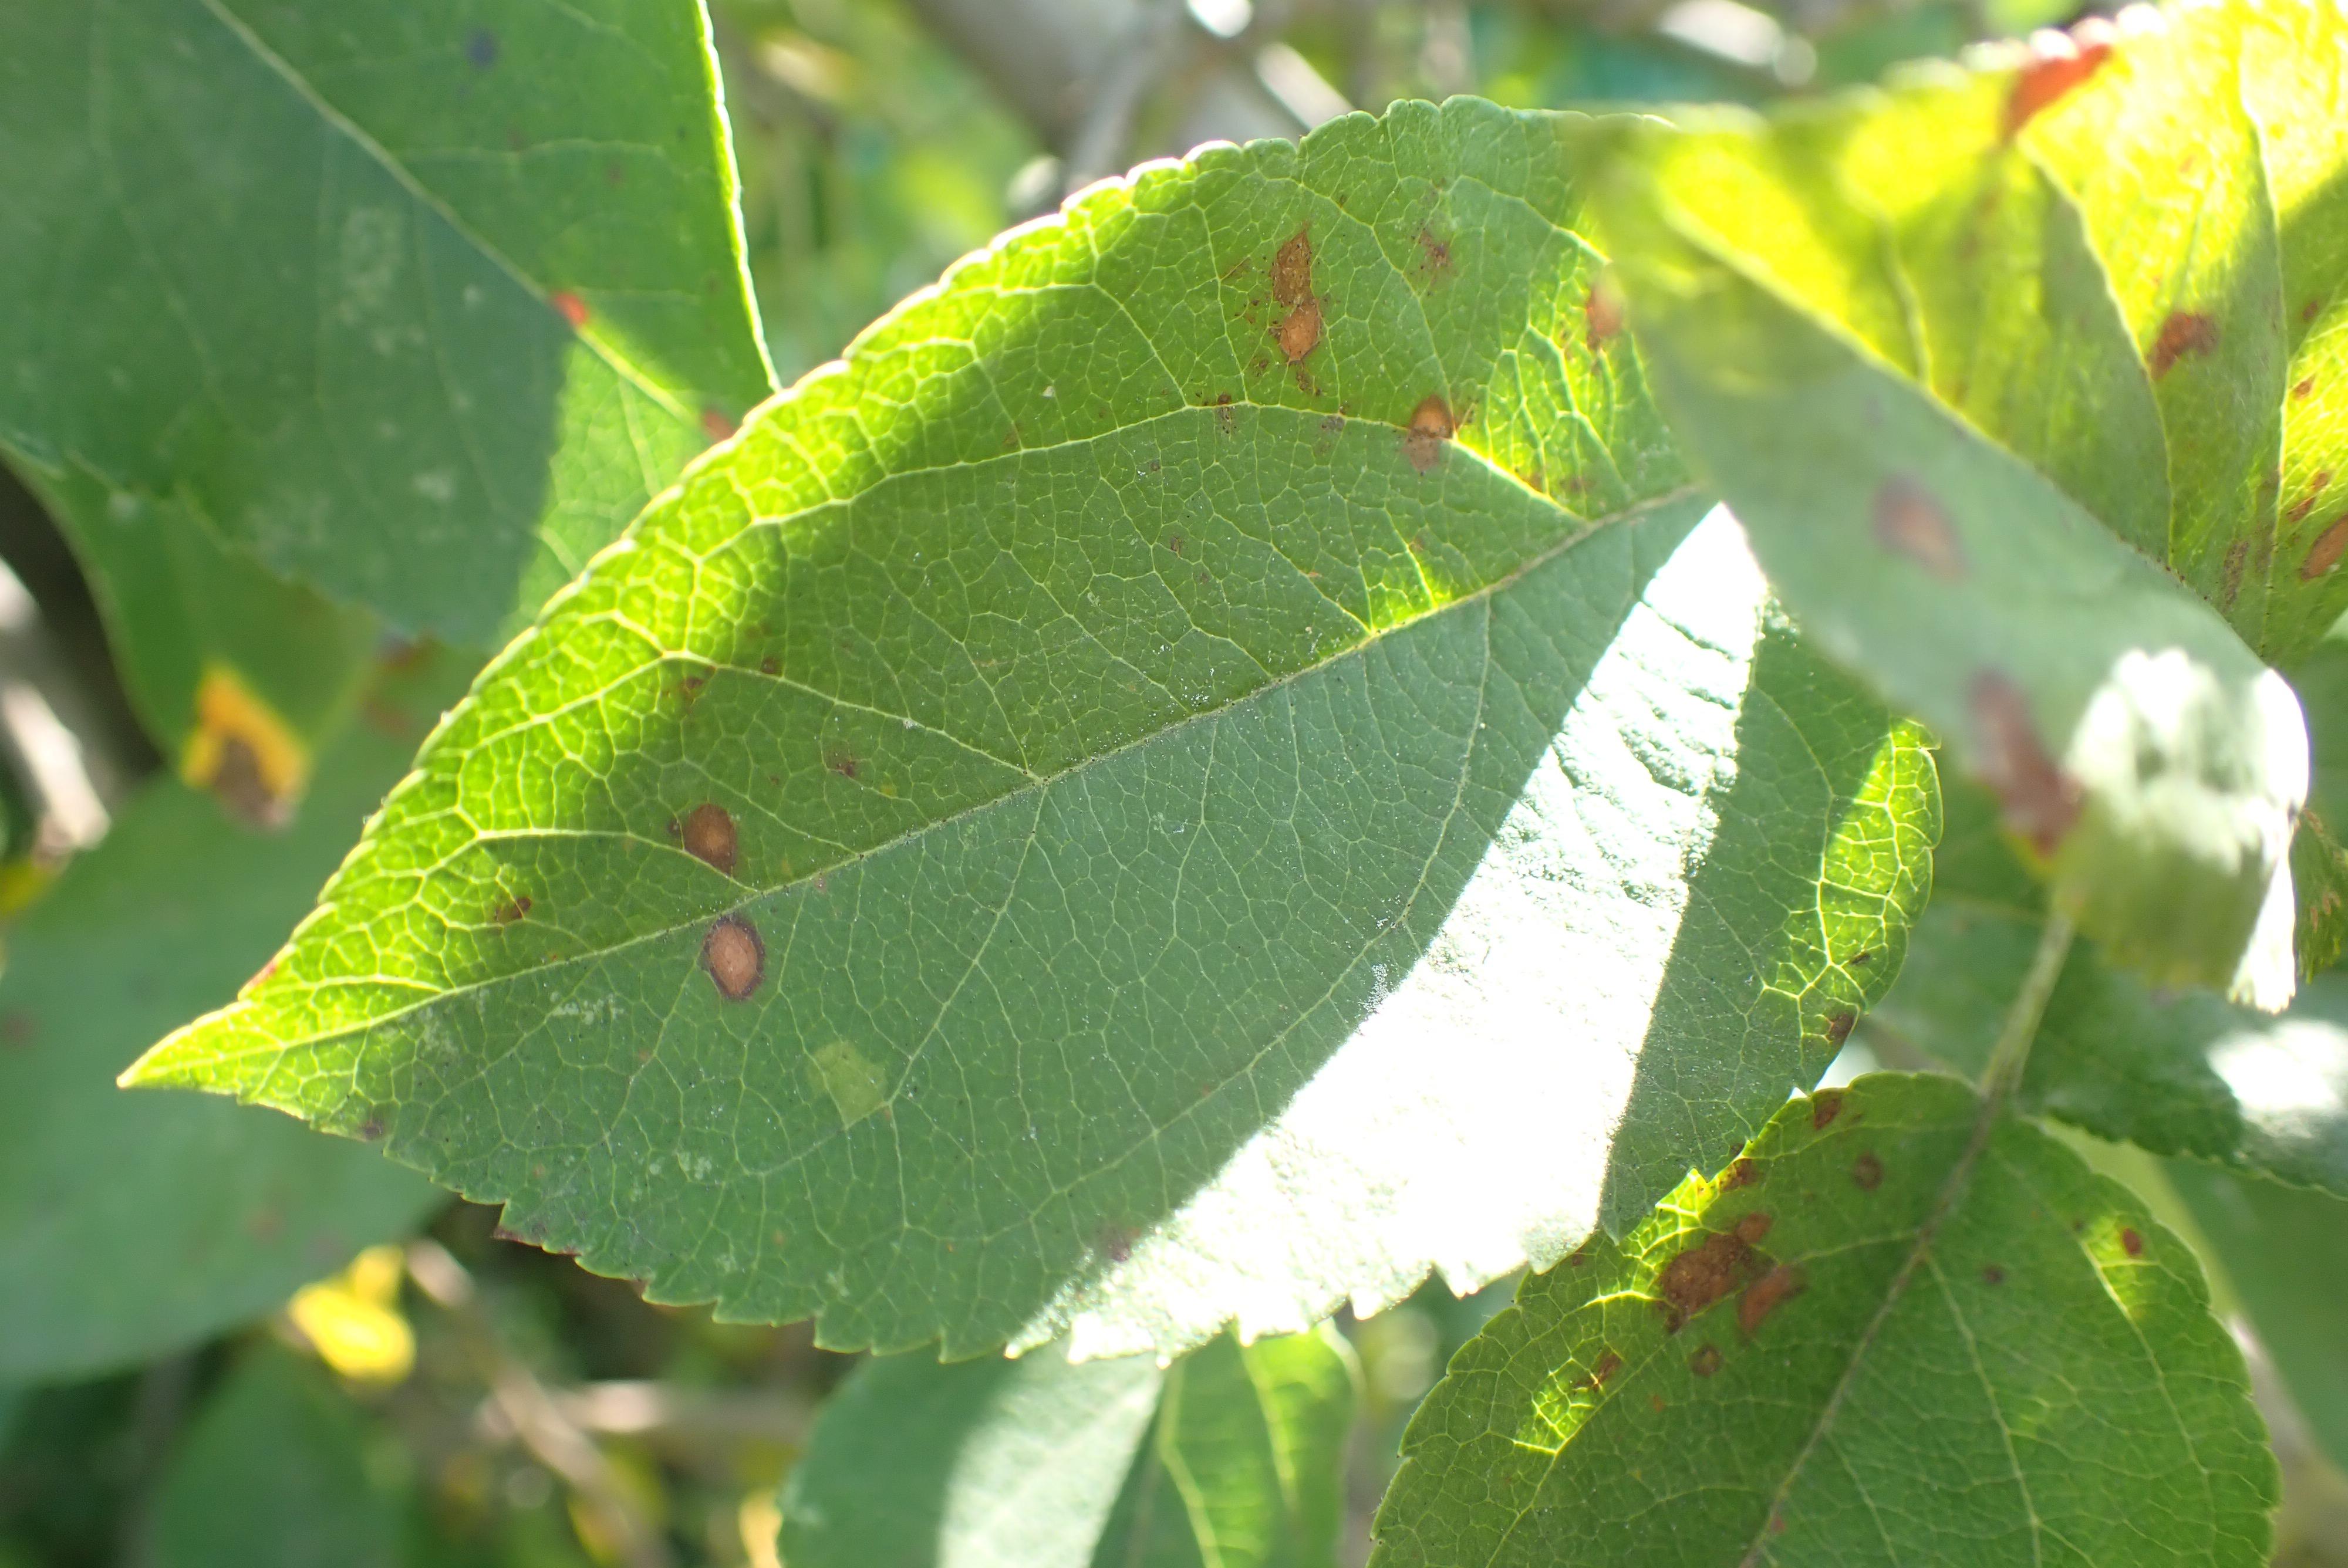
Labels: complex